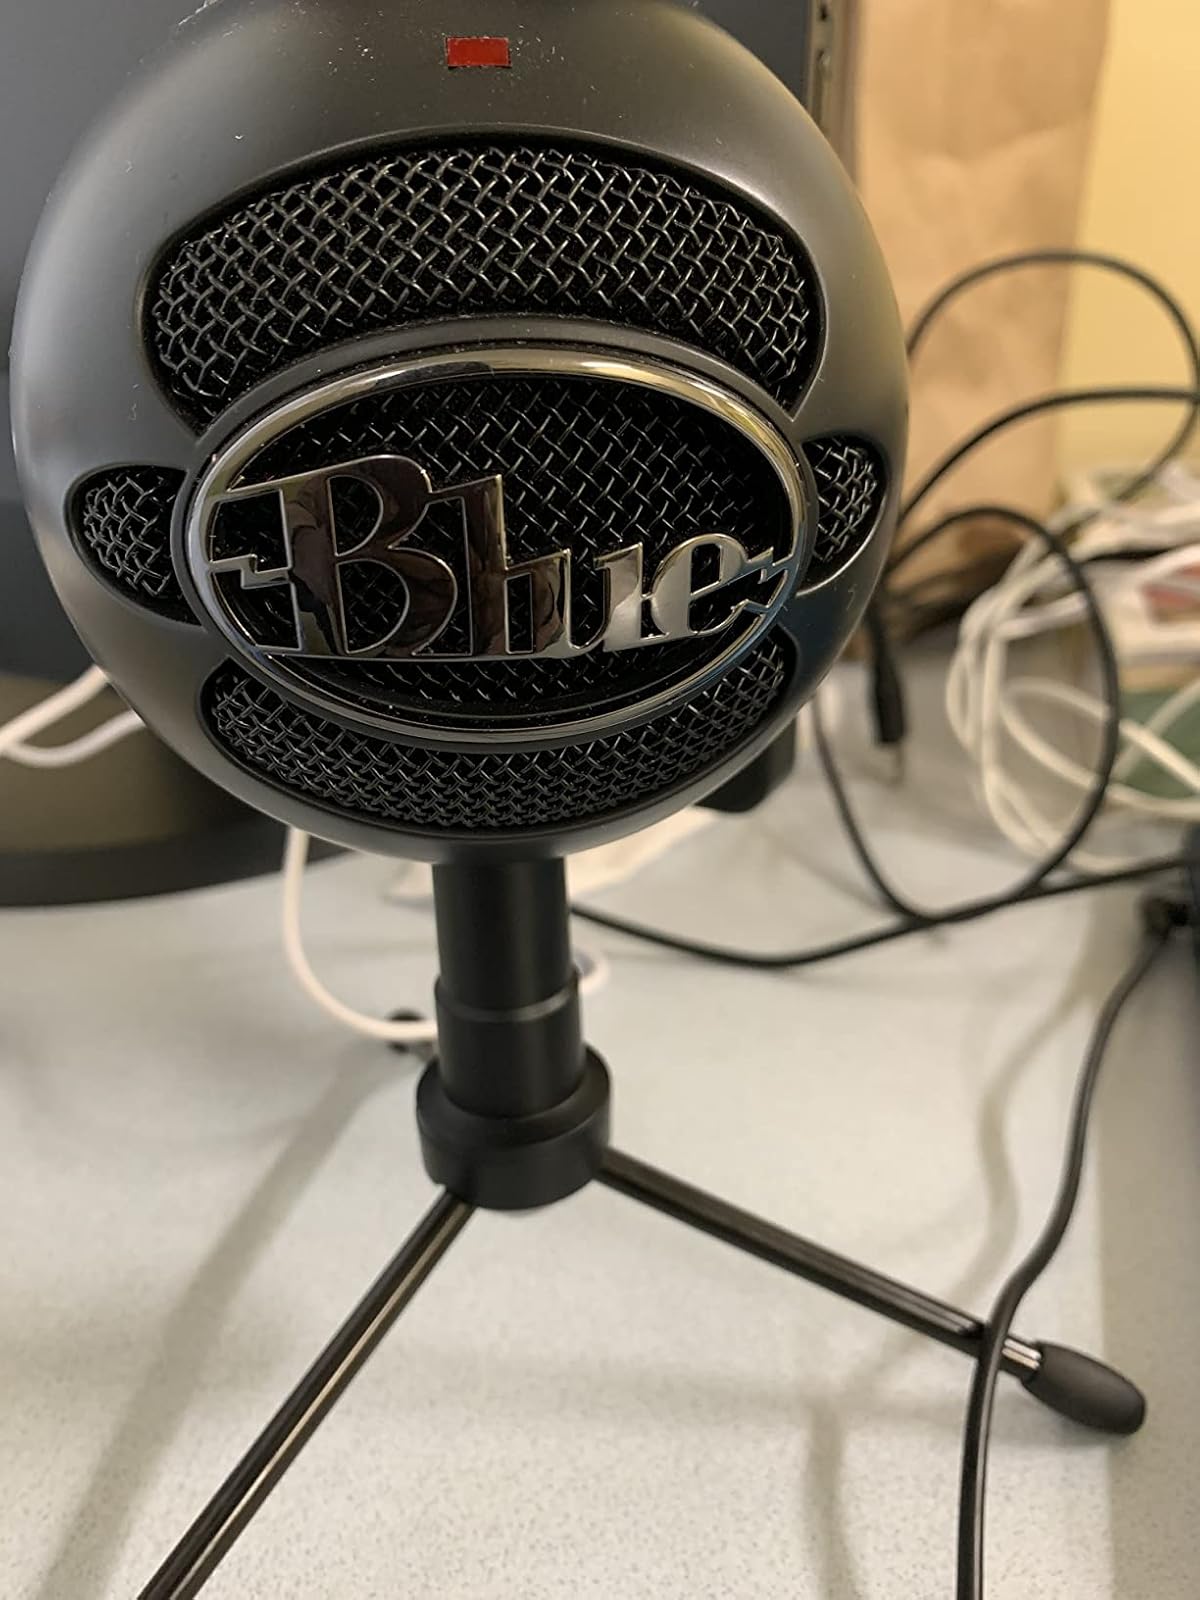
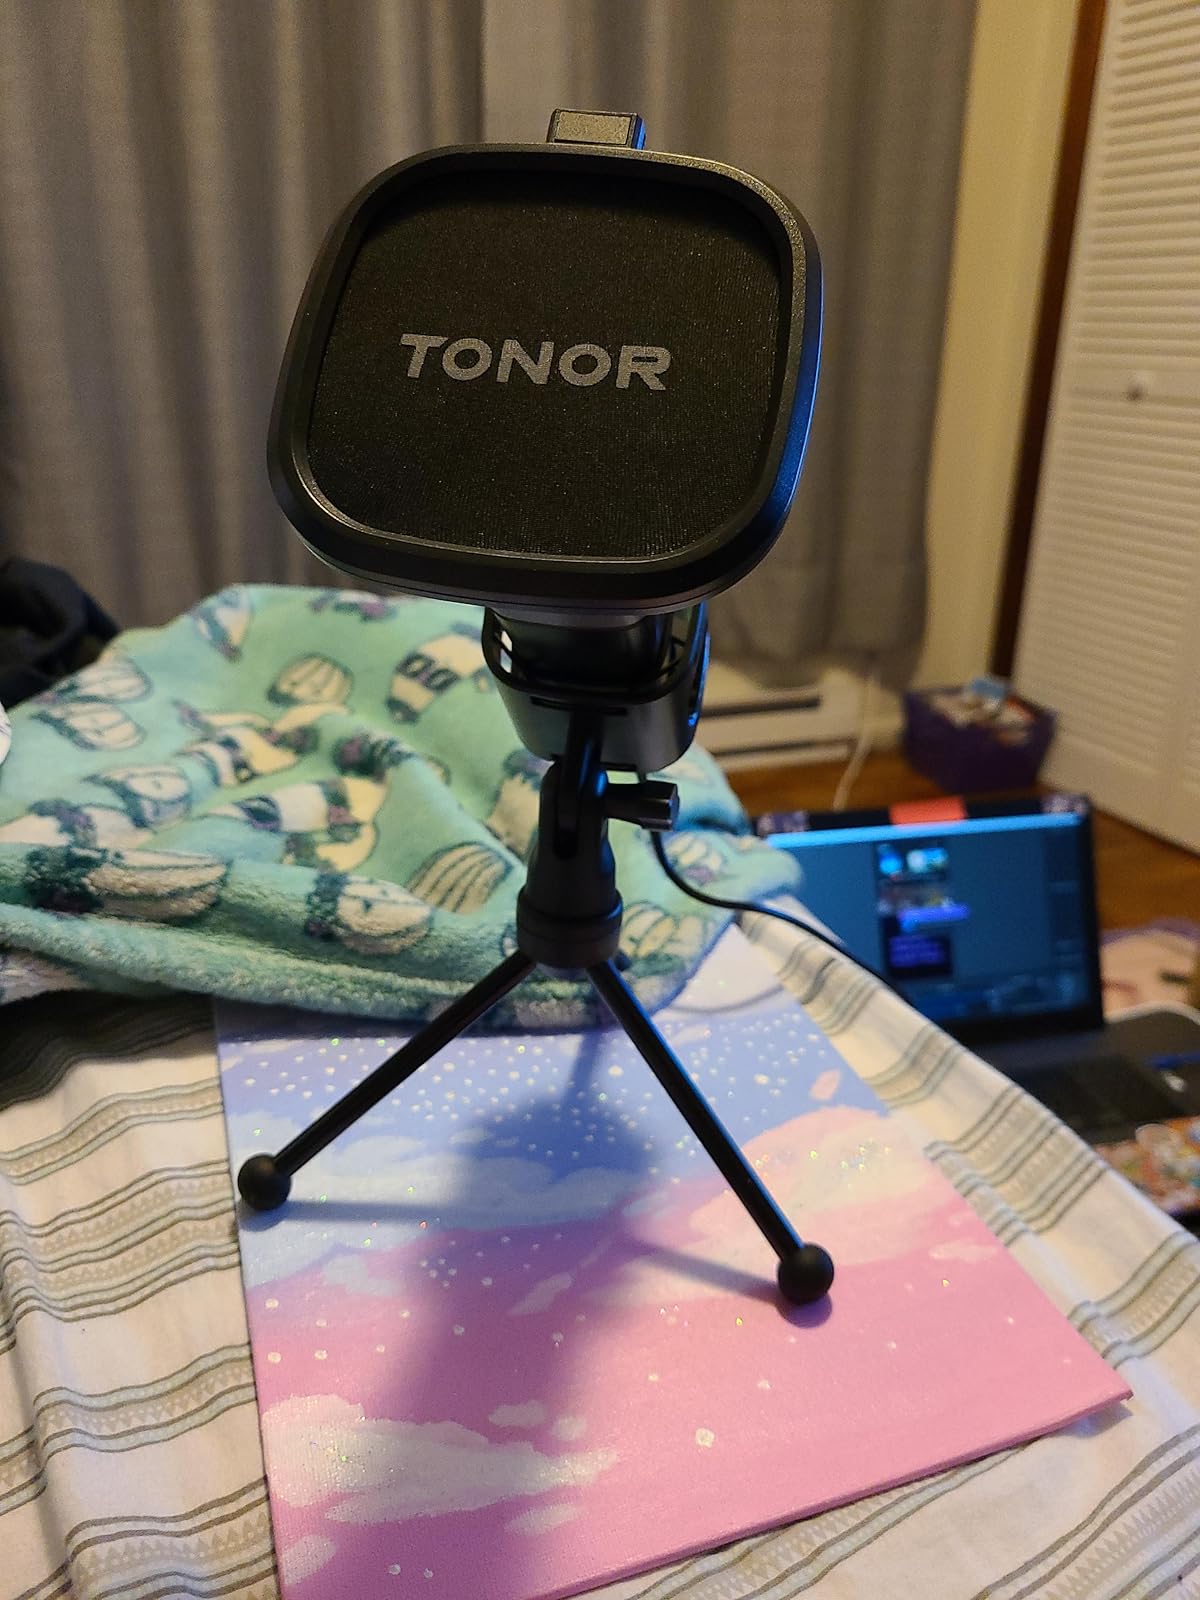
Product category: microphone
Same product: no